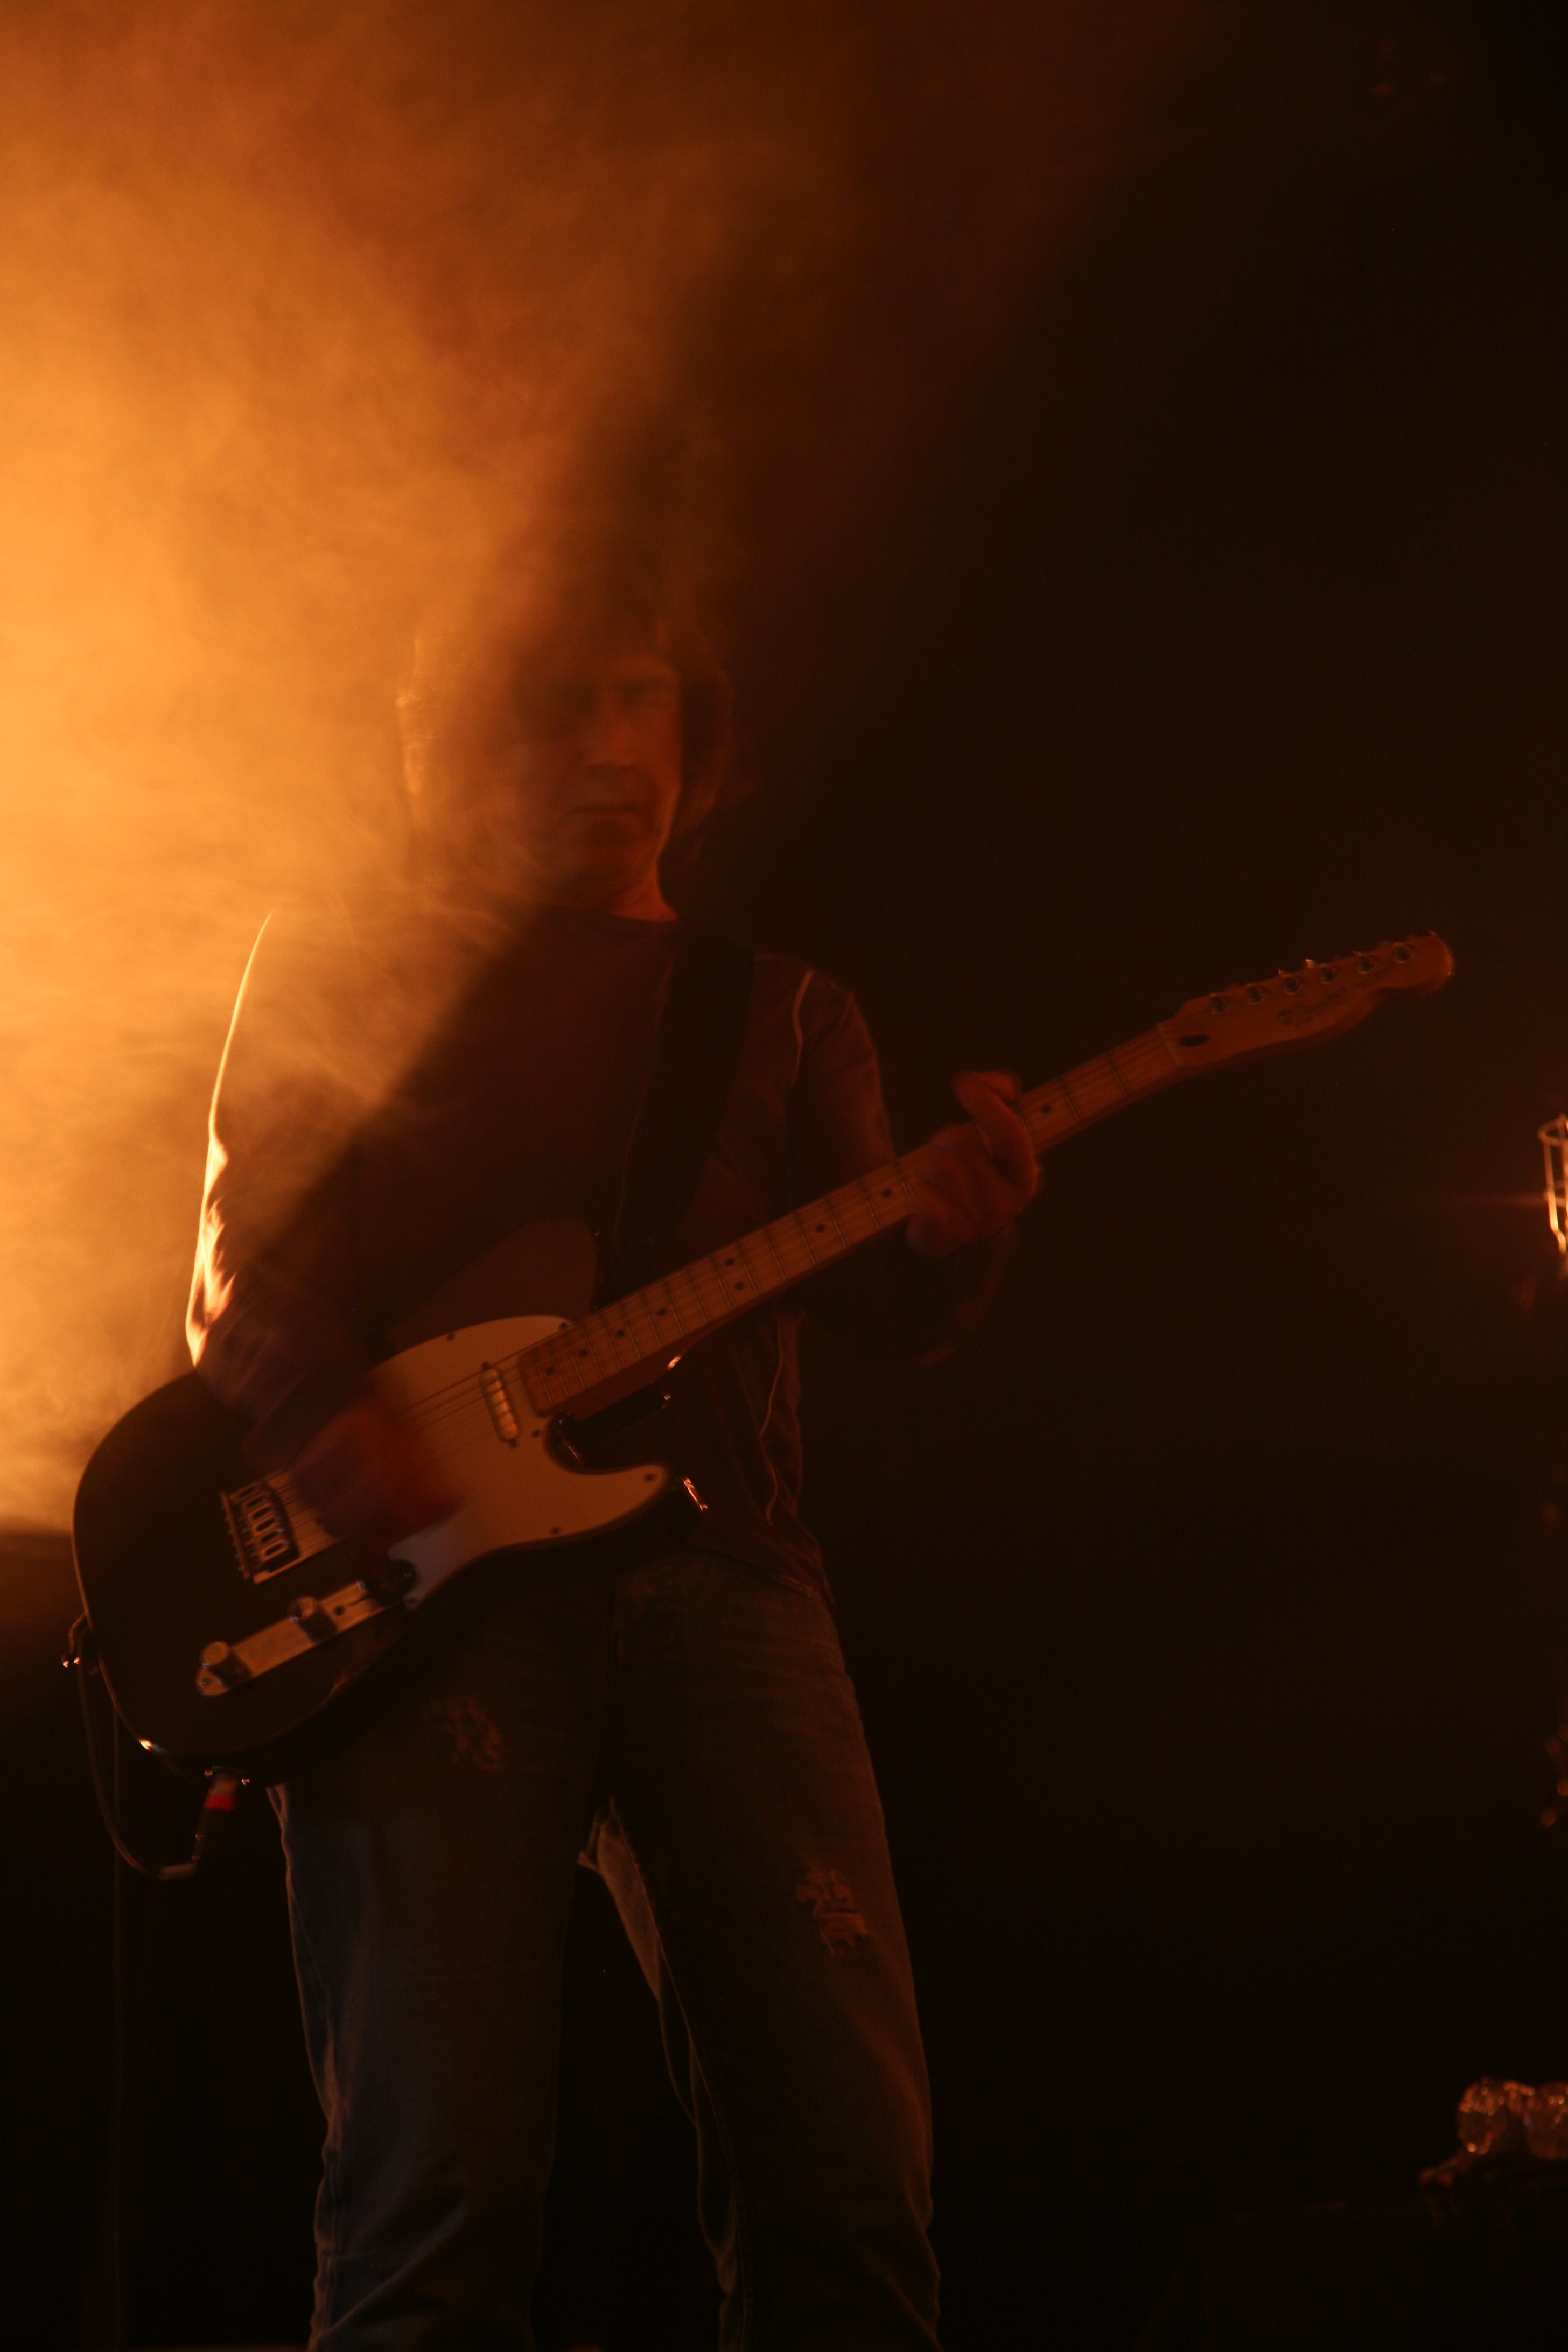
music, guitar, concert, darkness, musician, performance art, stage, performance, bassist, singing, event, guitarist, entertainment, murat, jeanlouismurat, villierssurmarne, festivaldemarne, fredjimenez, stephanereynaud, brunoclavaizolle, performing arts, rock concert, string instrument